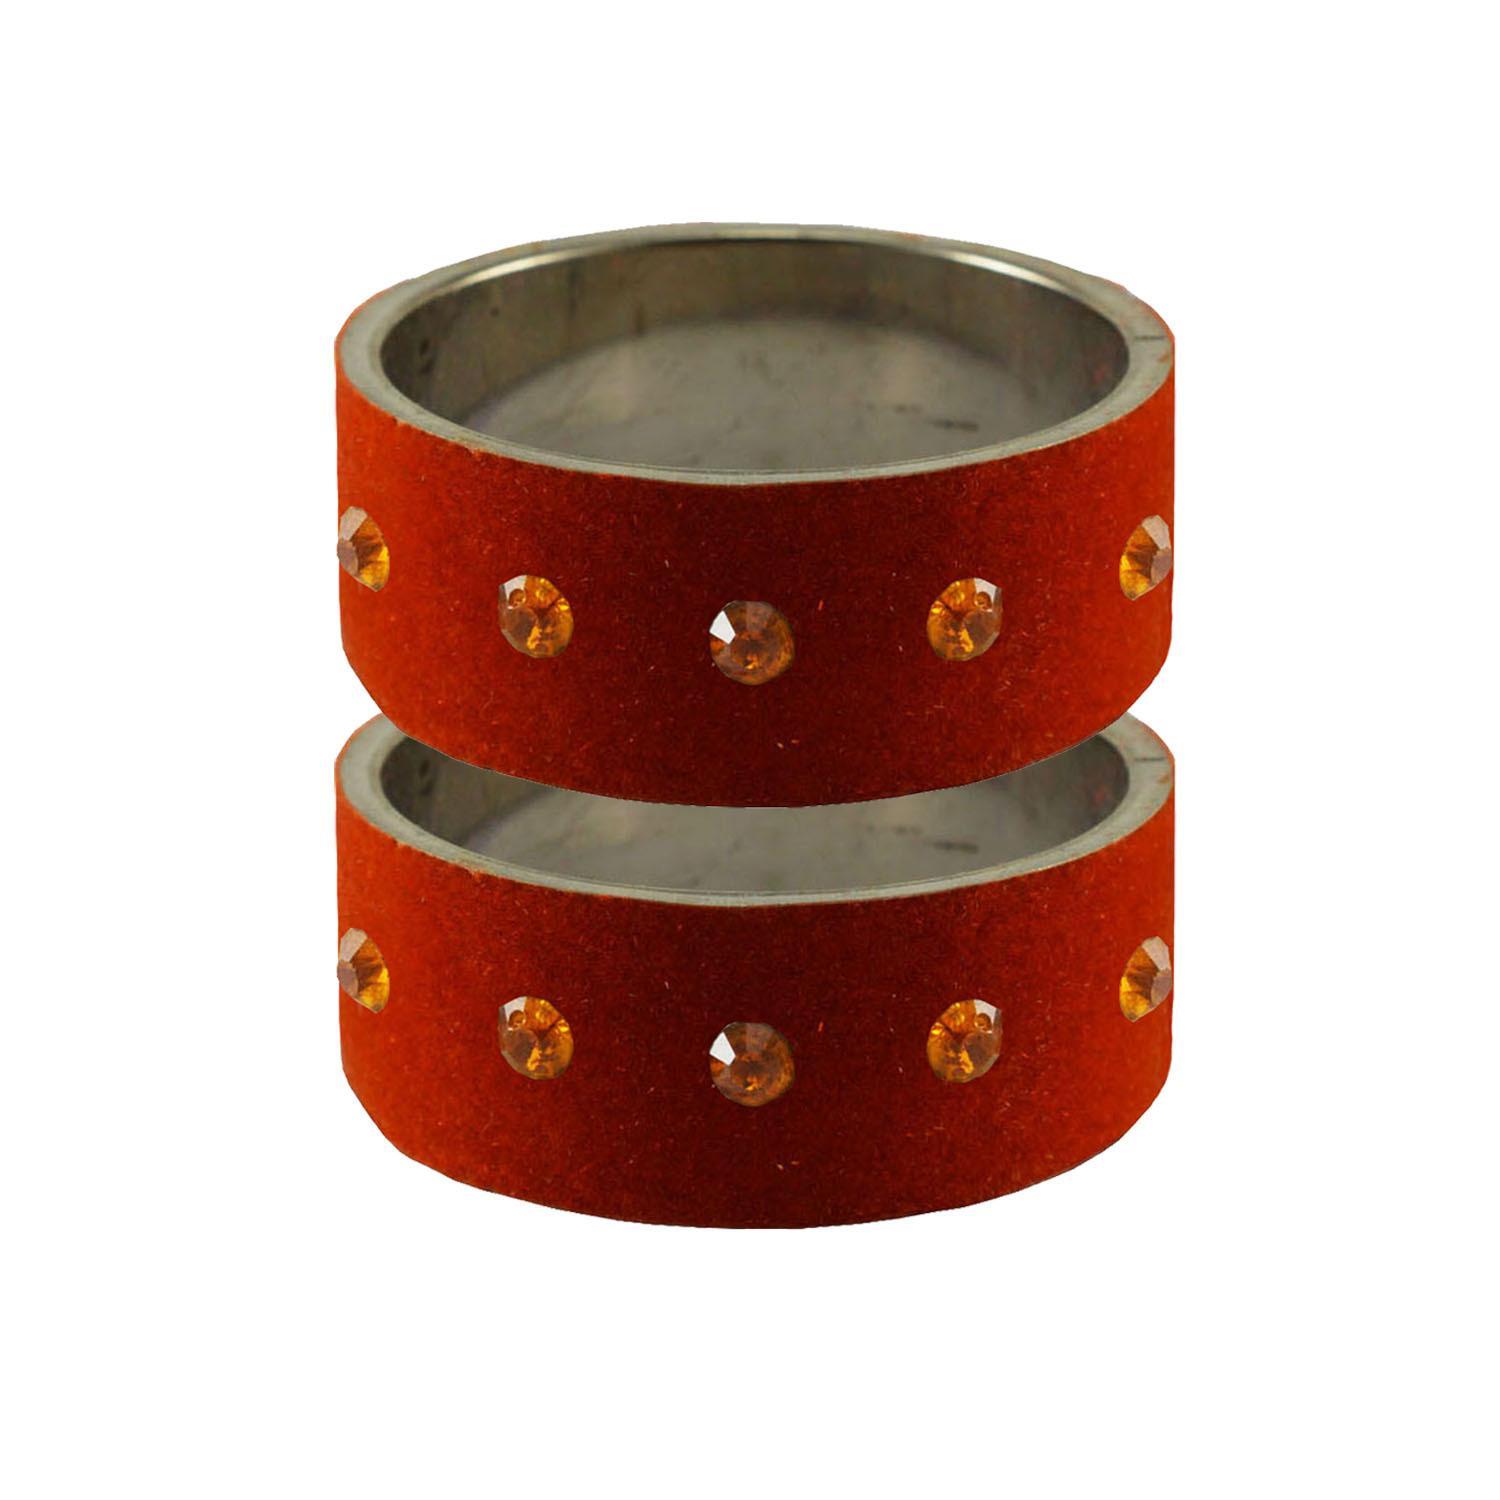
Vidhya Kangan Orange Stone Stud Brass Bangle
Type: Bracelets & Bangles
Brand: Vidhya Kangan
Price: Rs. 560
 Orange Stone Stud Brass Bangle ,Size - 2.4,2.6,2.8,2.10 ,Material- Brass ,Pack Of - 2 ,Color- Orange ,Work- Stone Stud ,Item- Bangle ,SKU- ban11998
Included: Pack of 2